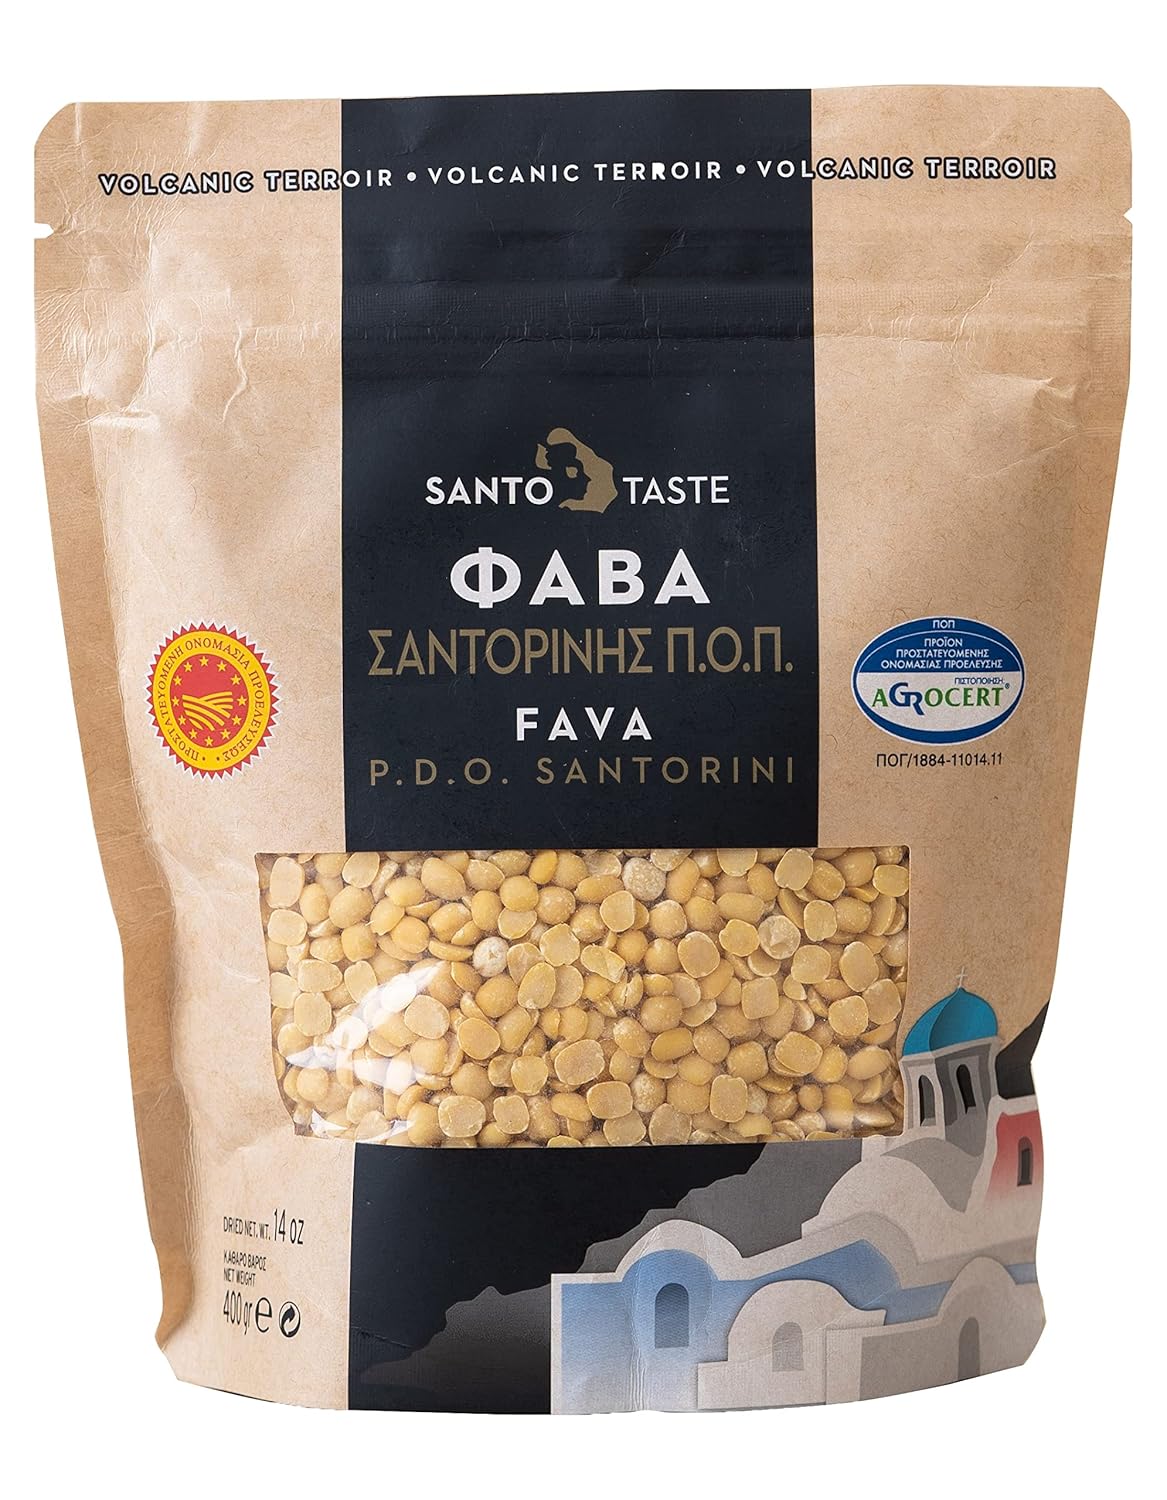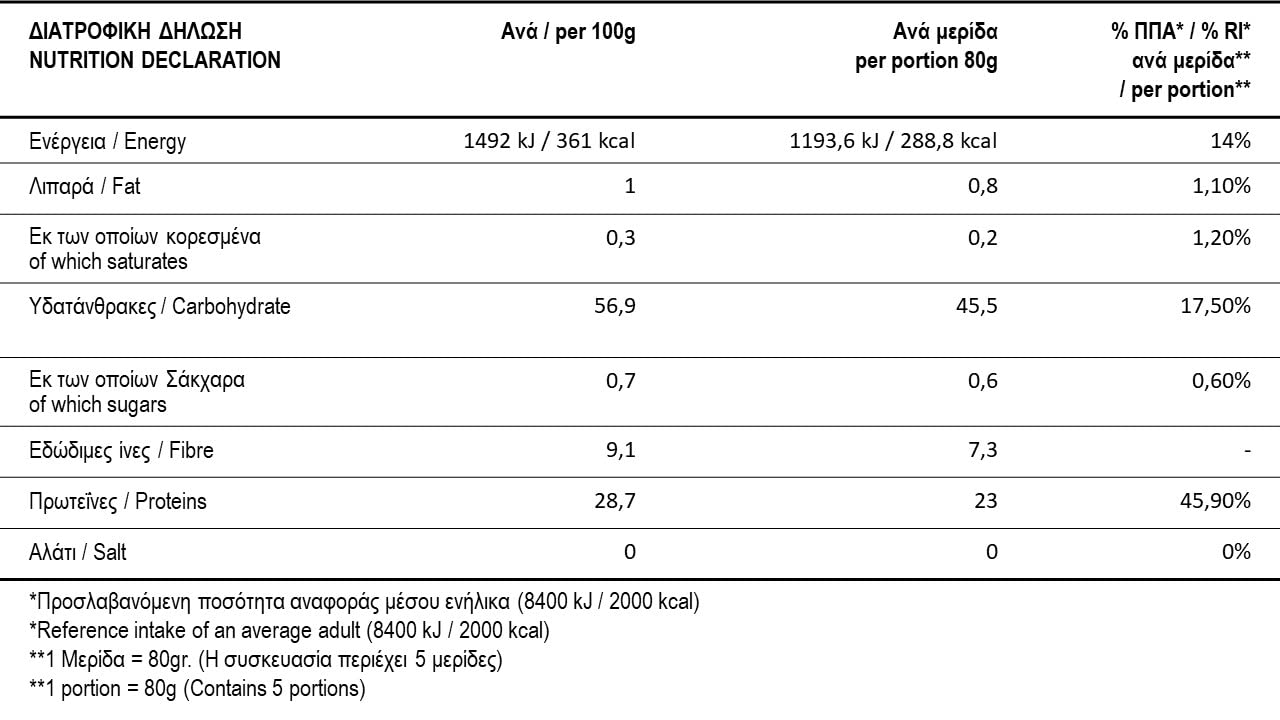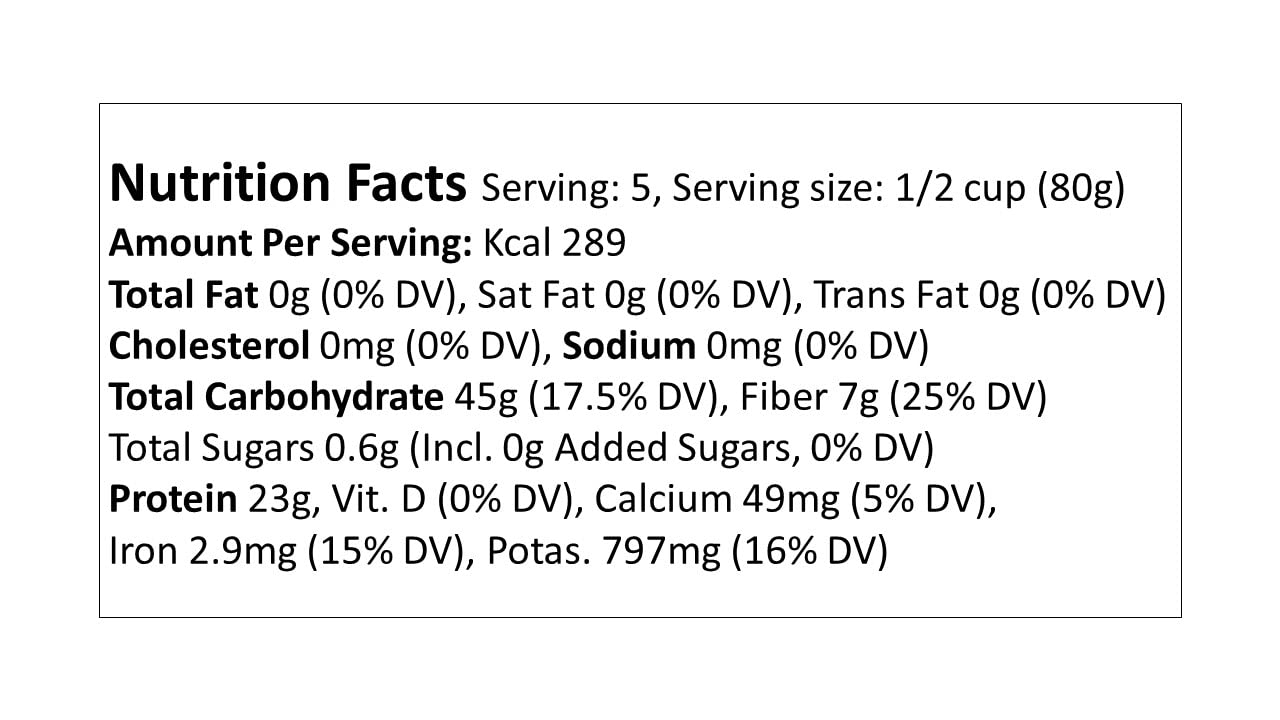
Santorini Fava Beans (PDO) Santo - Split Peas 400g
Category: Grocery
﻿Yellow split peas are known as "fava" in Greece (not be confused with fava beans), and Santorini produces some of the best in the world. Santorini Fava has “Protected Designation of Origin” (PDO) status and comes from the plant “Lathyrus Clymenum L.” which has been grown exclusively in Santorini for more than 3,500 years. The cultivation and production of Santorini fava has not changed much in all that time. Seeds are still sown by plowing and then milled the old-fashioned way. Once harvested, the peas are dried and aged under the sun, which results in their light yellow color, velvety texture and slightly sweet taste. Split peas are a pulse like lentils, and they are immensely nutritious. Split peas are an excellent source of plant-based protein, complex carbohydrates and fiber. Their low glycemic index makes them a diabetes-friendly food, and they are also a good source of many nutrients including iron, calcium, phosphorus, manganese, choline, folate, and other B vitamins.
Features: Santorini Fava - split peas - is one of the most popular gastronomic ingredients of this astounding island! | Is harvested and collected from local families and is a continued tradition of decades in the area. | Split peas are a pulse like lentils, and they are immensely nutritious. Split peas are an excellent source of plant-based protein, complex carbohydrates and fiber. Their low glycemic index makes them a diabetes-friendly food, and they are also a good source of many nutrients including iron, calcium, phosphorus, manganese, choline, folate, and other B vitamins | Prepared quickly and doesn't take too much time in the kitchen, it's ideal for a quick lunch or dinner preparation, adding a burst of flavor and great nutrition into the mix | Apart from its unique terrain, magnificent landscapes and breathtaking views, Santorini island has a great ecosystem, ideal for agriculture, due to the porous and - rich in minerals & porcelain - soil. In this unmatched volcanic terroir the local farmers and Santorini’s CoOp yield some of the most renowned gourmet products in the Mediterranean such as fava, tomatoes, wild capers and leaves